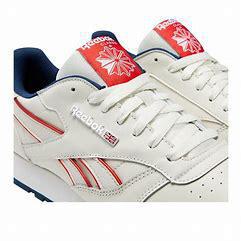
Brand: Reebok
Model: Classic Leather Mu